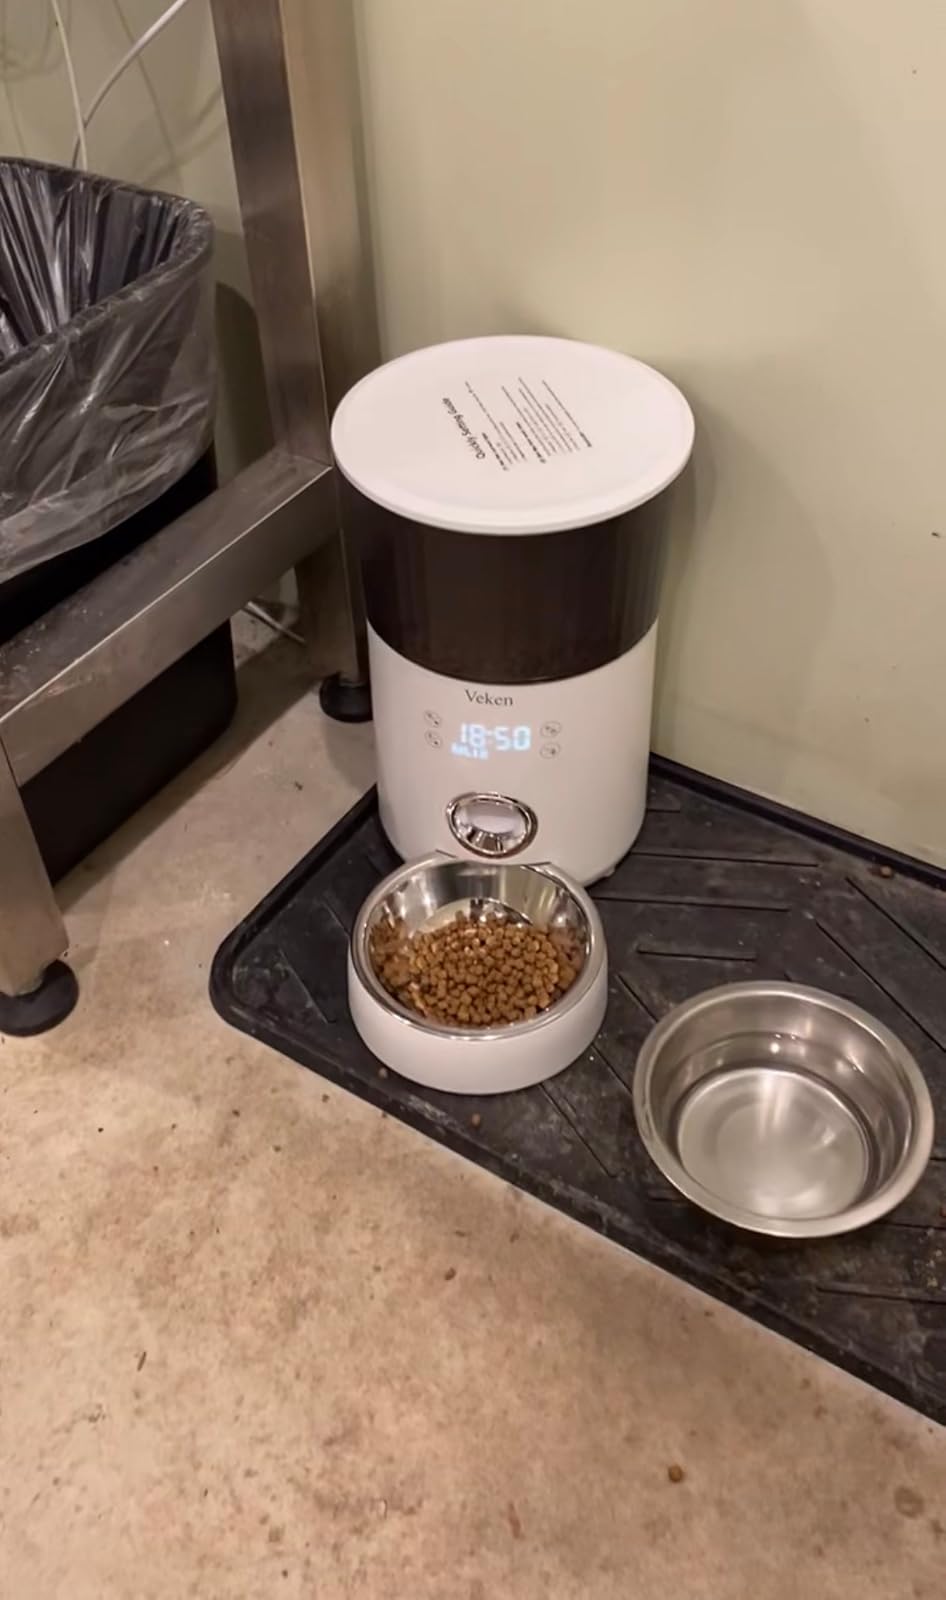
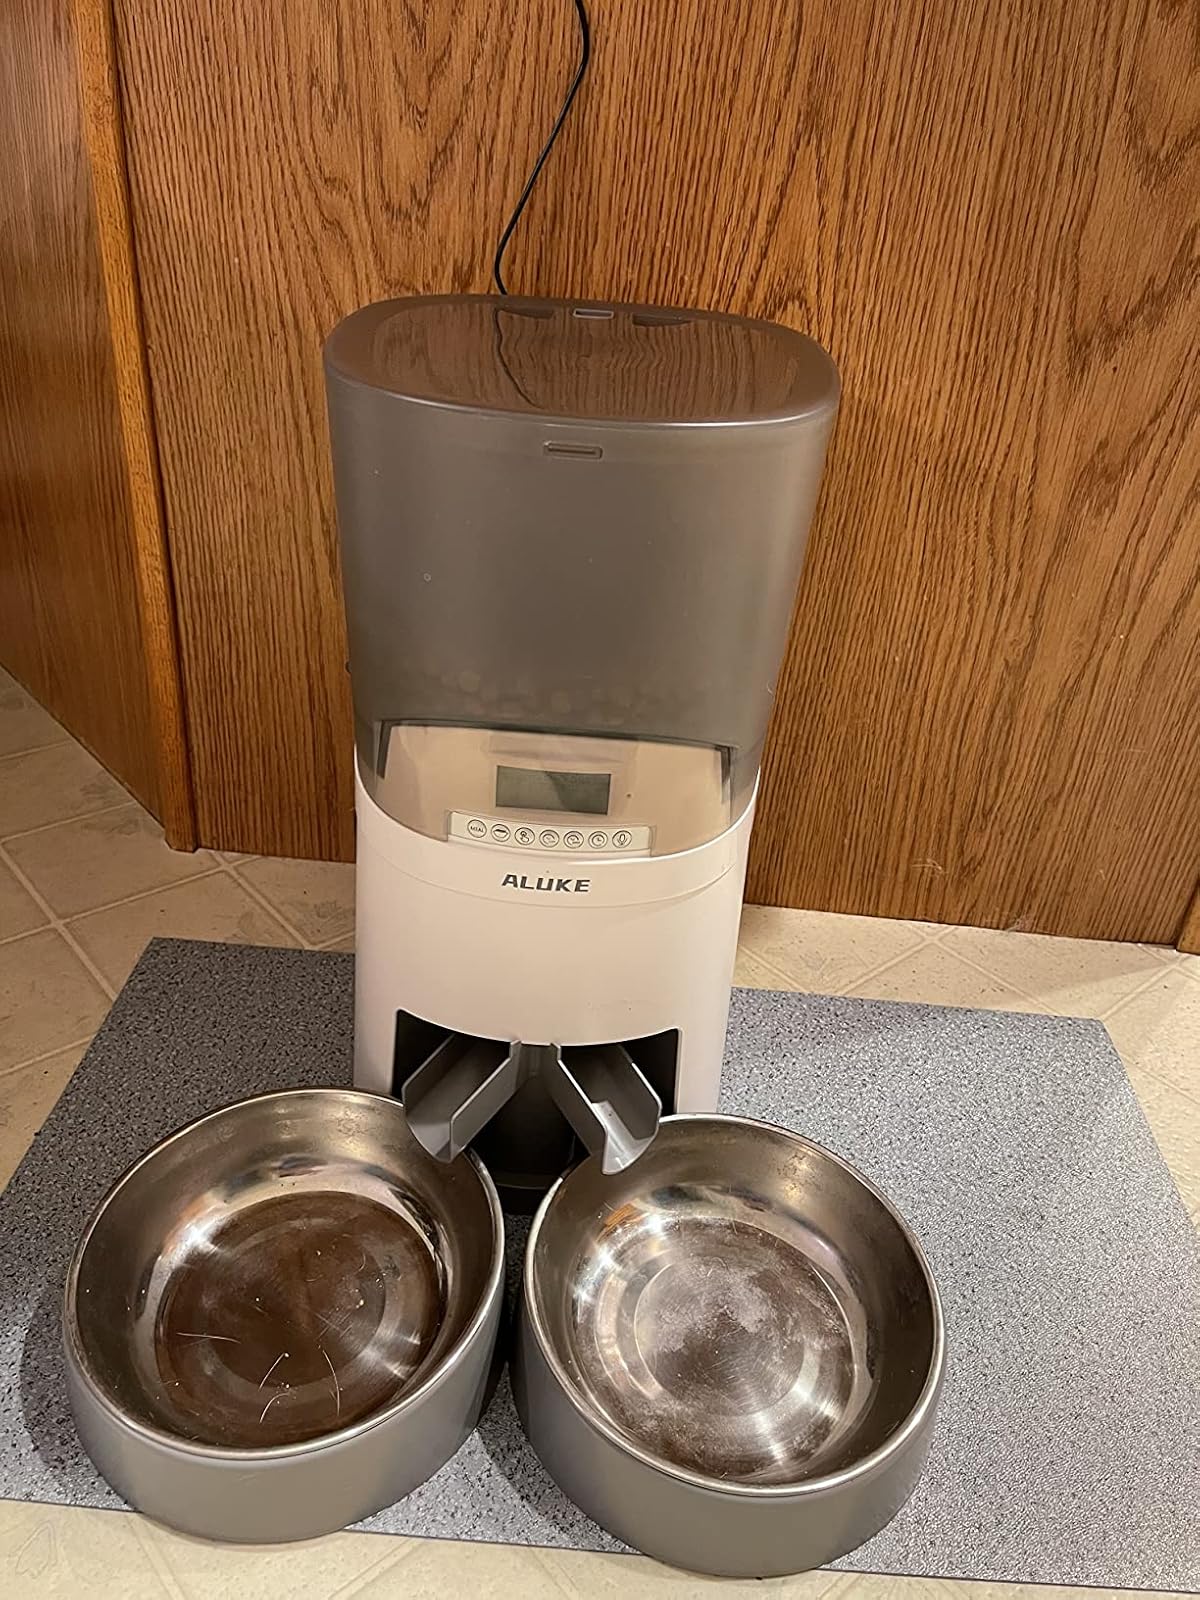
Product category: items_feeder
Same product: no